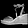
Label: Sandal